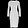
Label: Dress